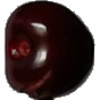
Label: cherry